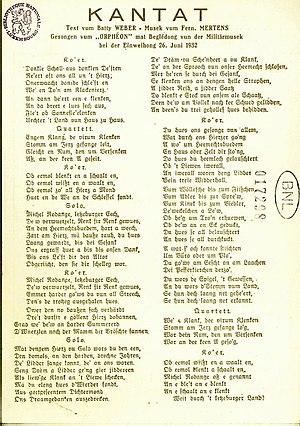
Luxembourg. Texte de la cantate chantée à l'occasion de l'inauguration du monument Michel Rodange le 26 juin 1932.